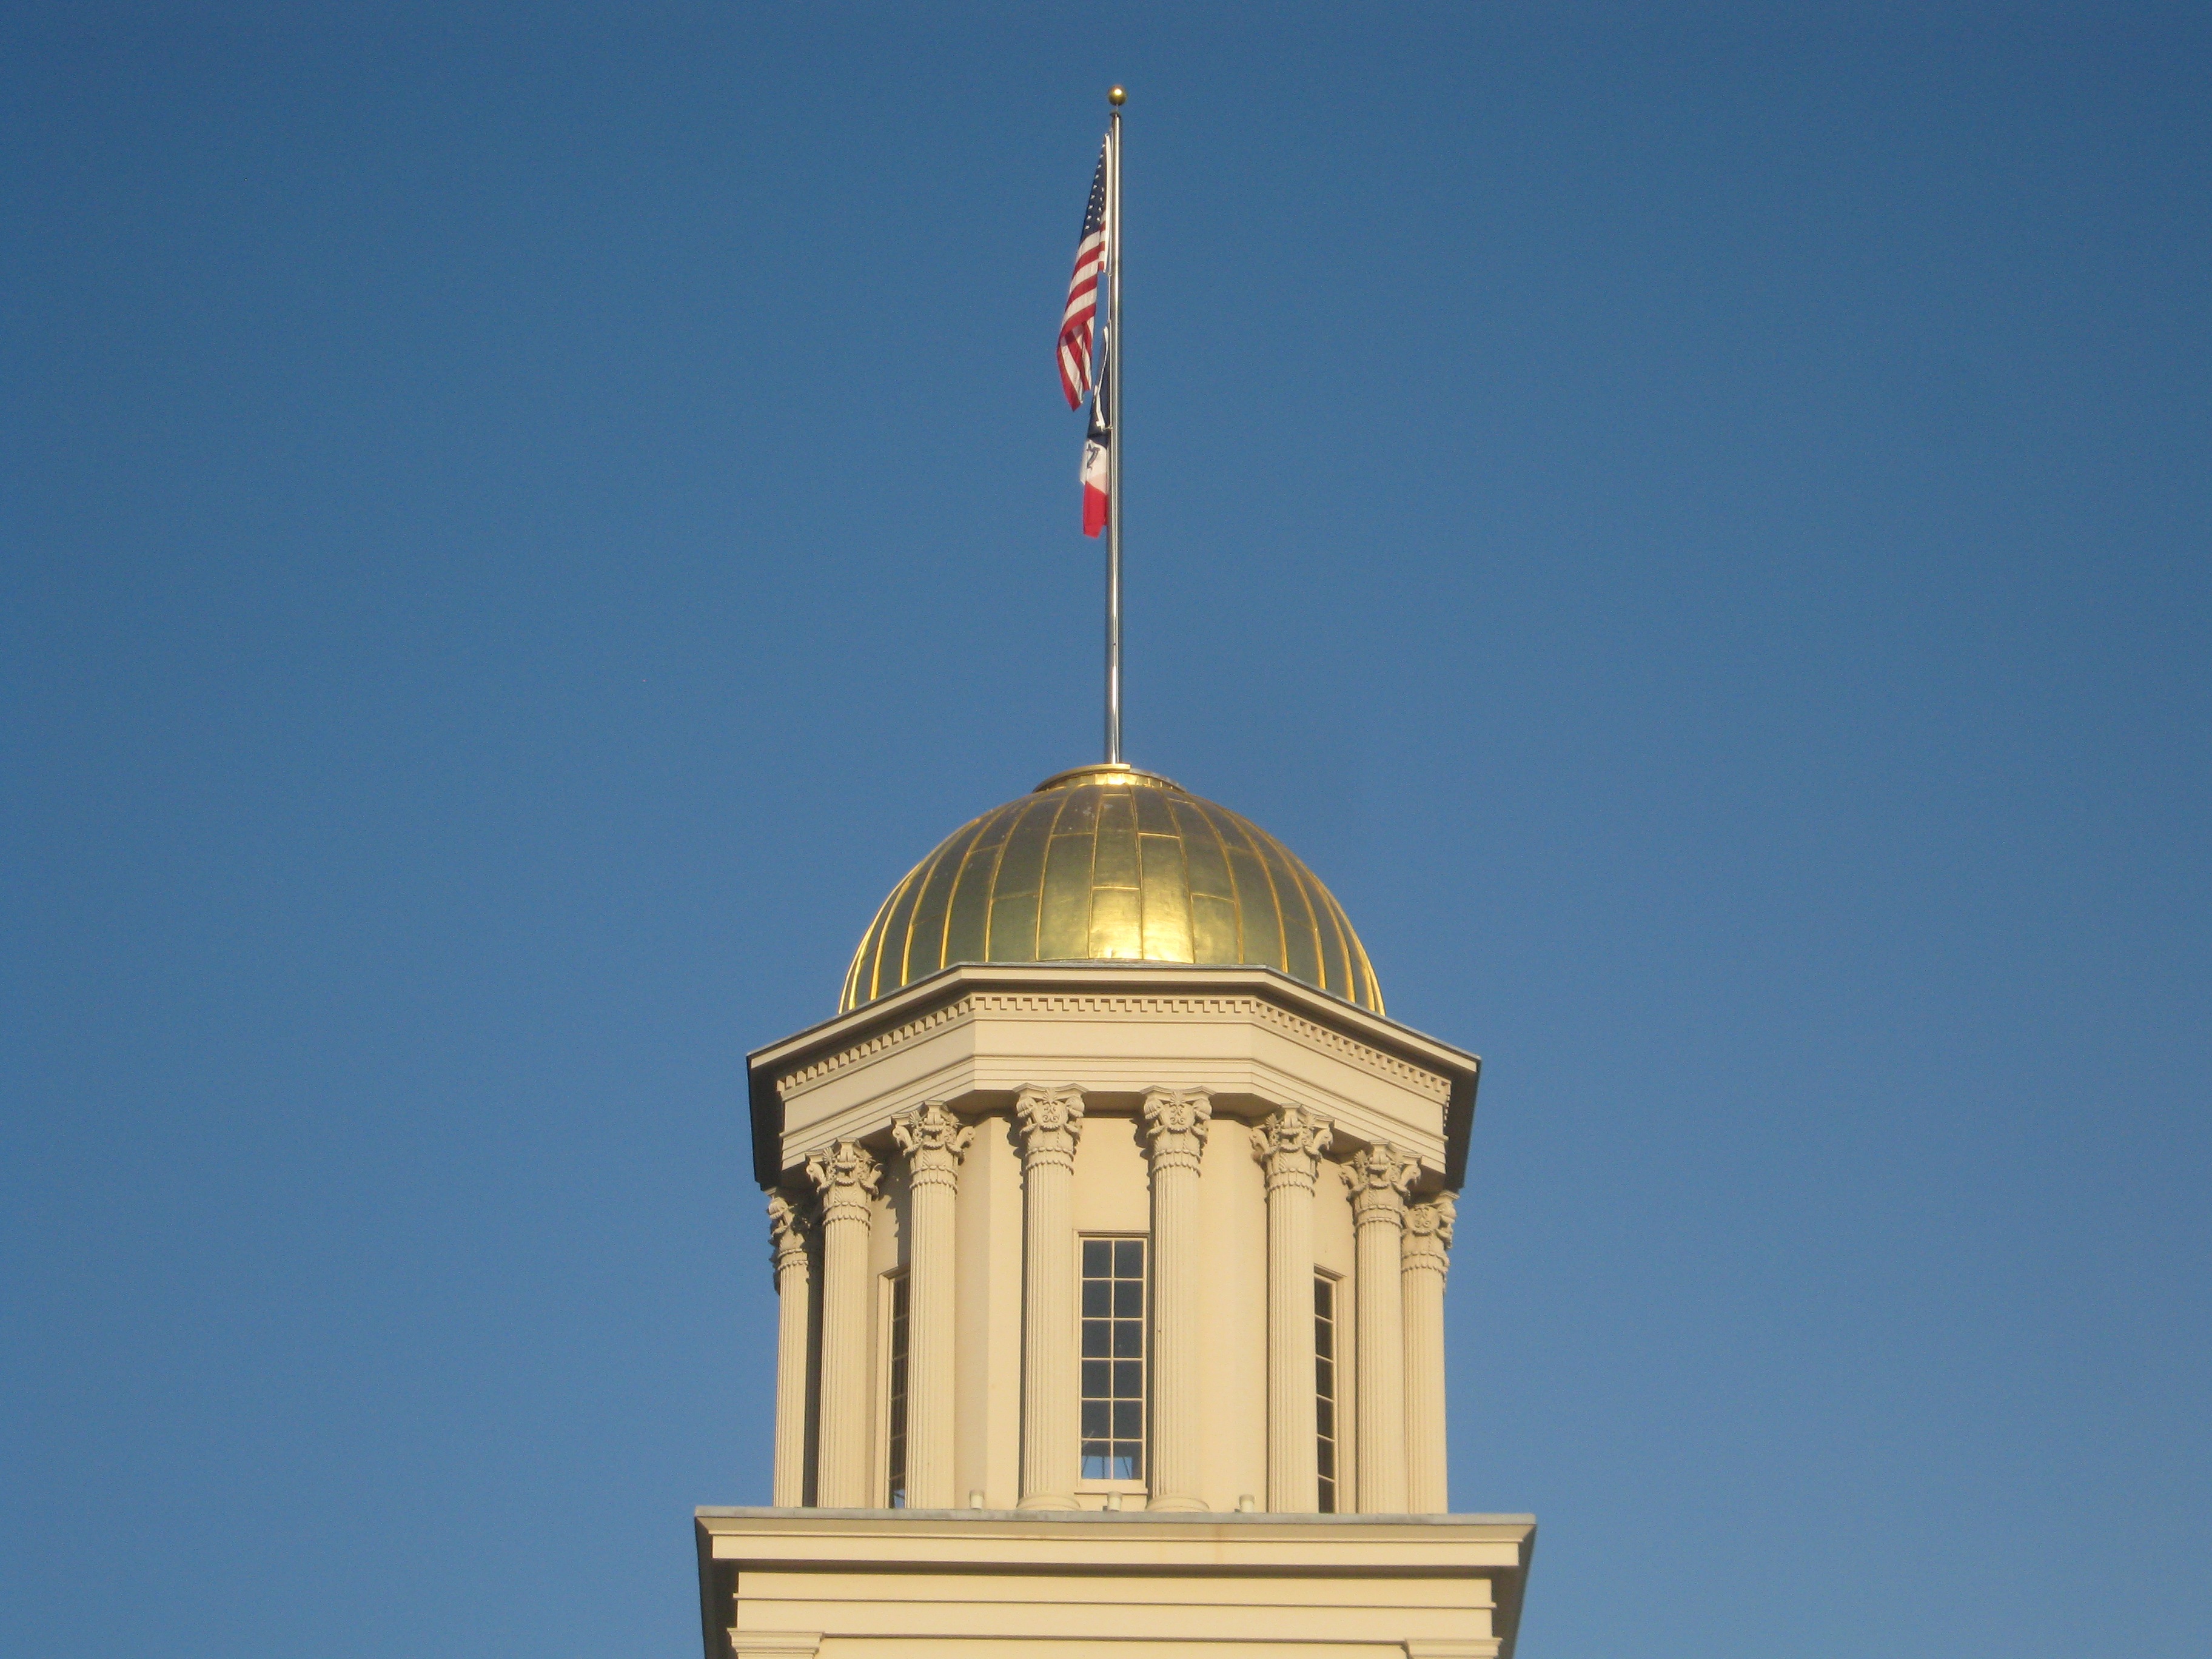
outdoor, architecture, building, downtown, tower, flag, usa, landmark, facade, blue, exterior, place of worship, bell tower, gold, spire, steeple, iowa, dome, capitol, midwest, iowa city